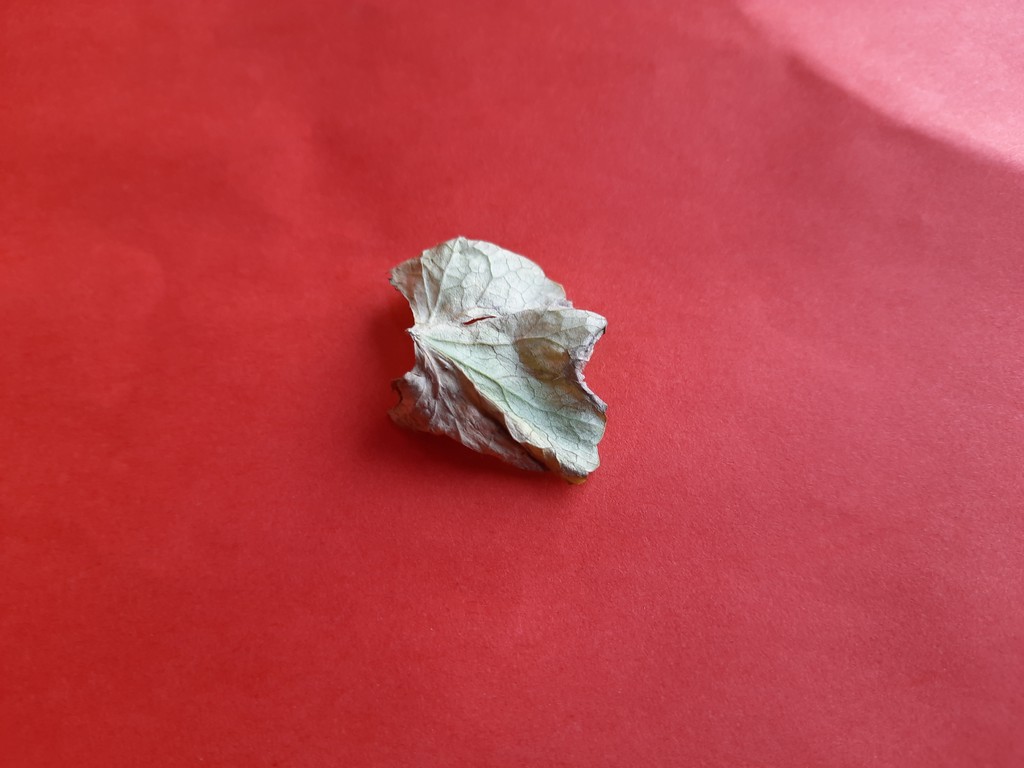
Label: Dried